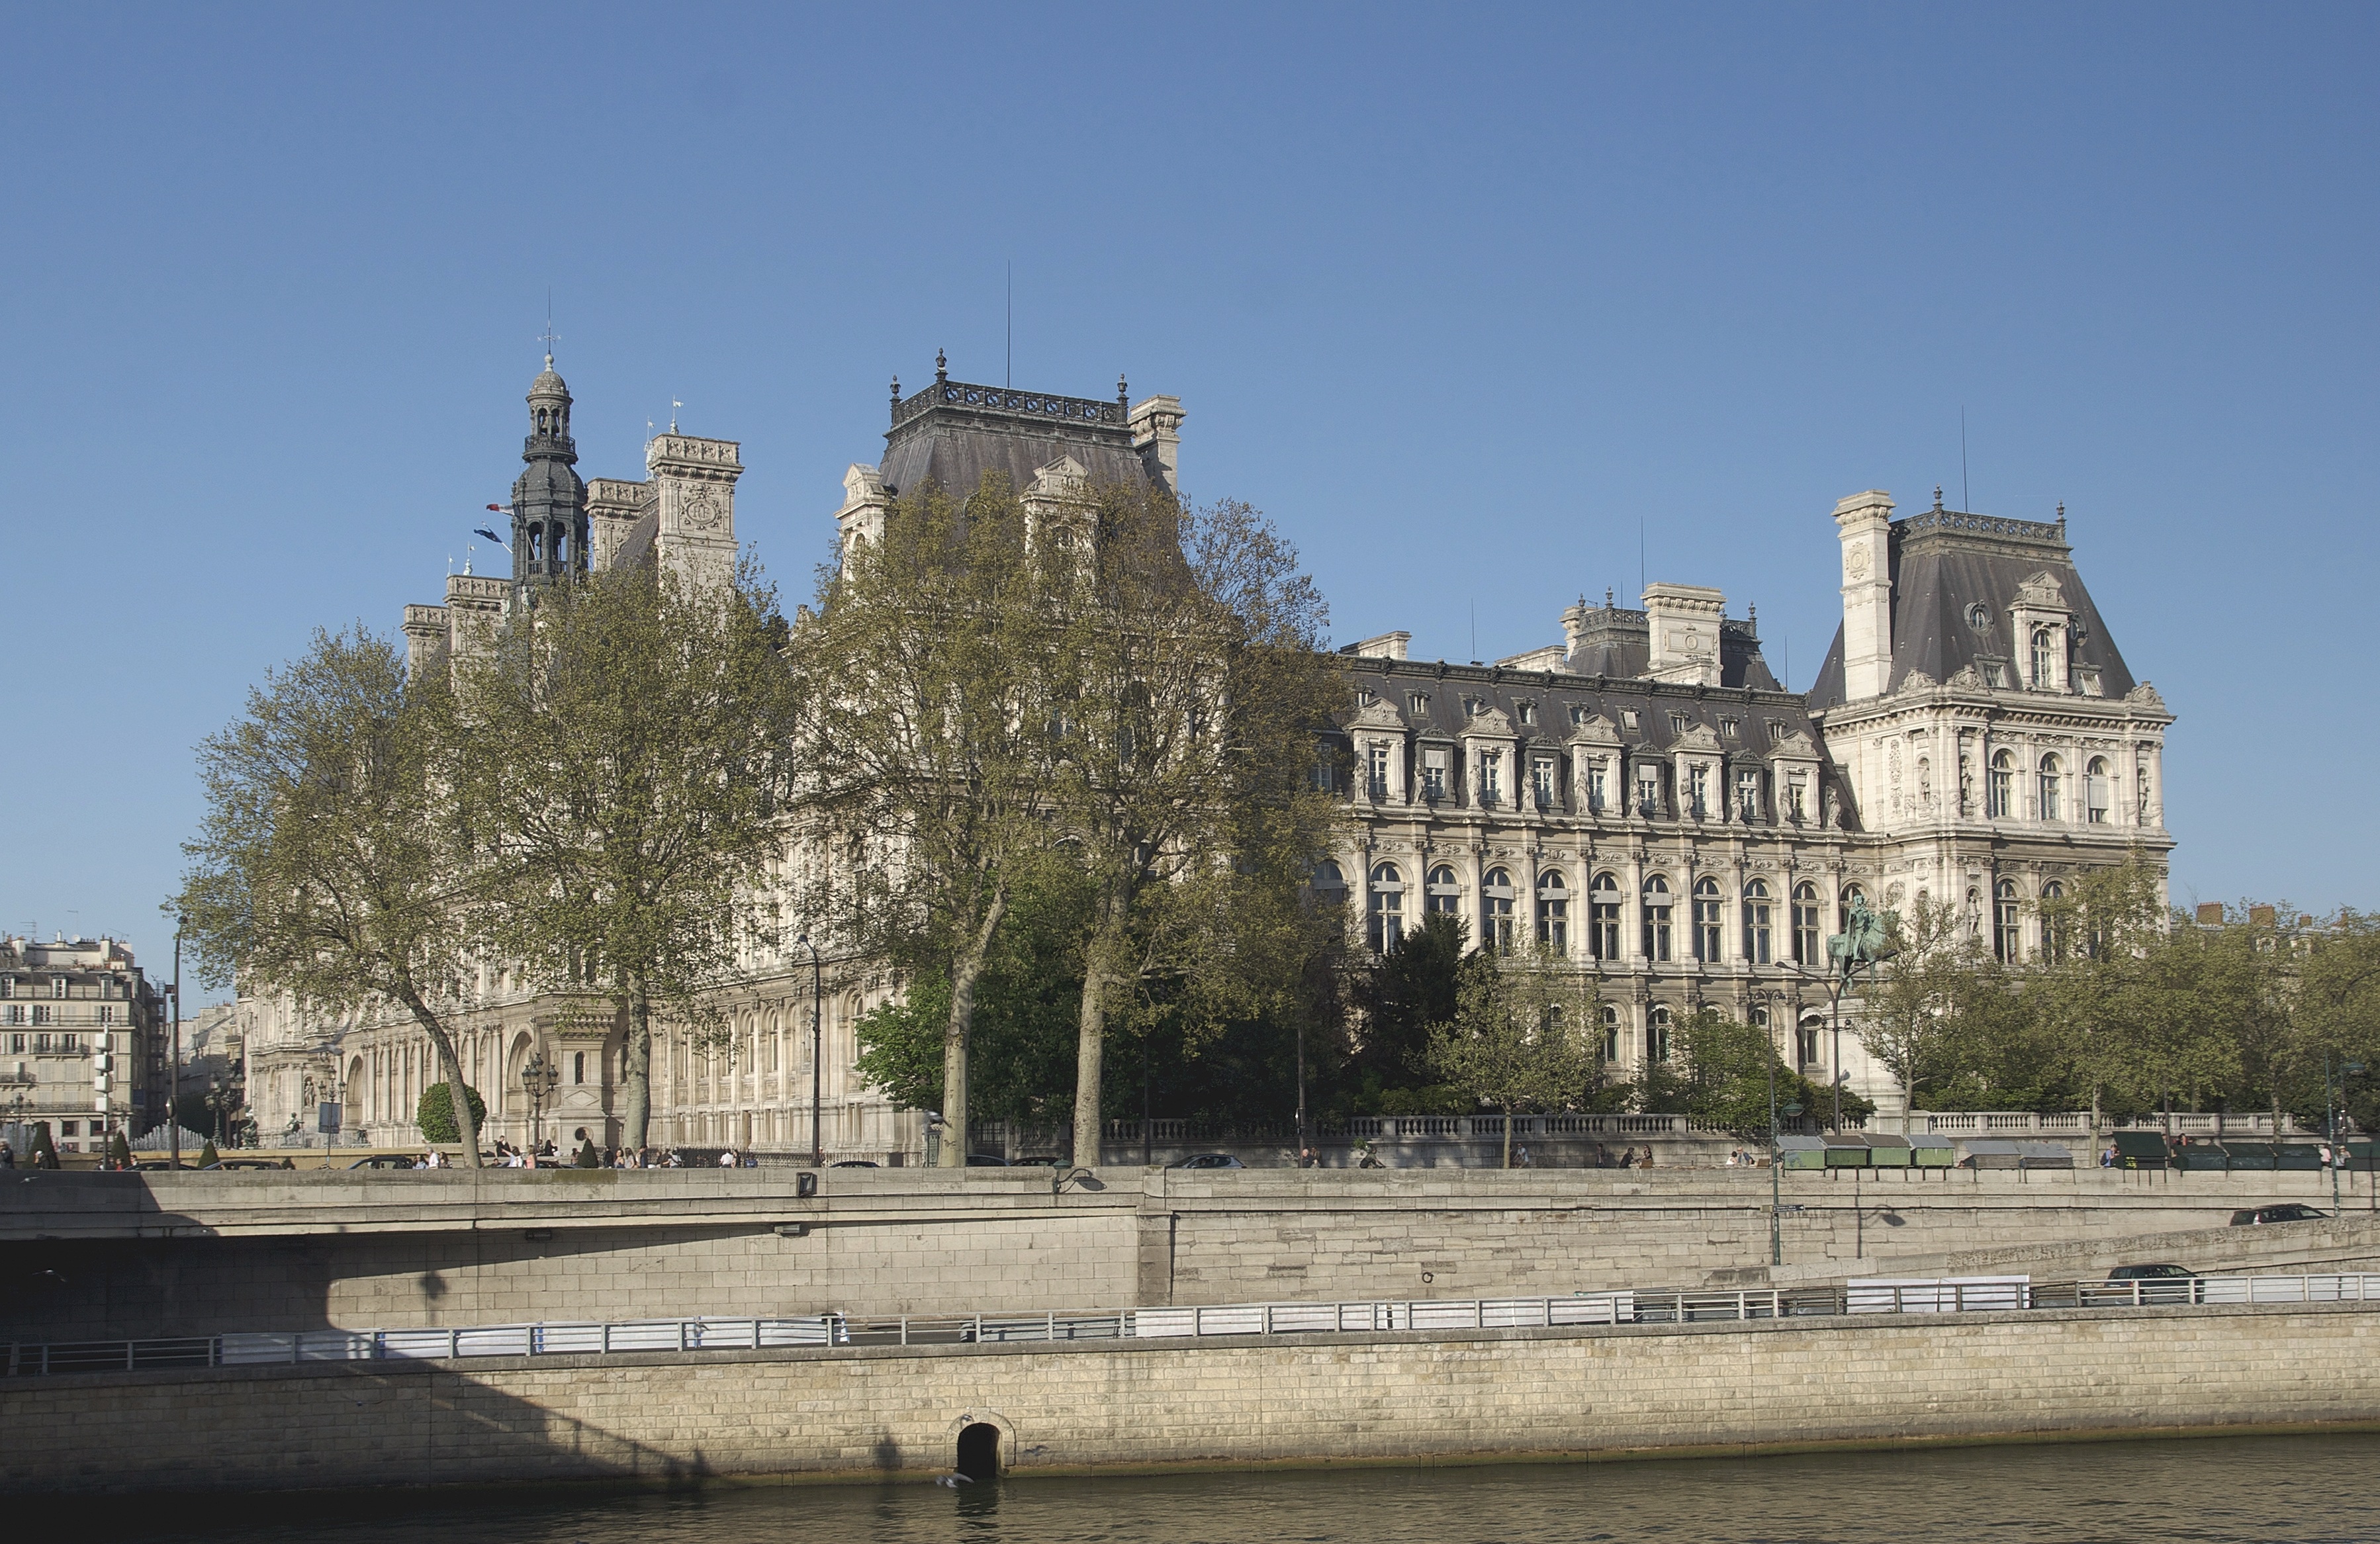
architecture, sky, vintage, building, chateau, palace, paris, river, france, castle, landmark, facade, fortification, waterway, government, estate, administration, moat, town hall, city hall, tours, stately home, hotel de ville, water castle, i le de france, ive arrondissement